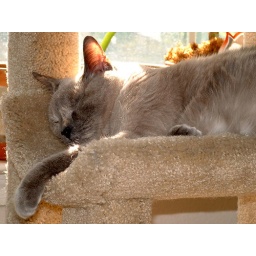
In late May, Kevin bought a cat tree for Biko. She likes napping in it.